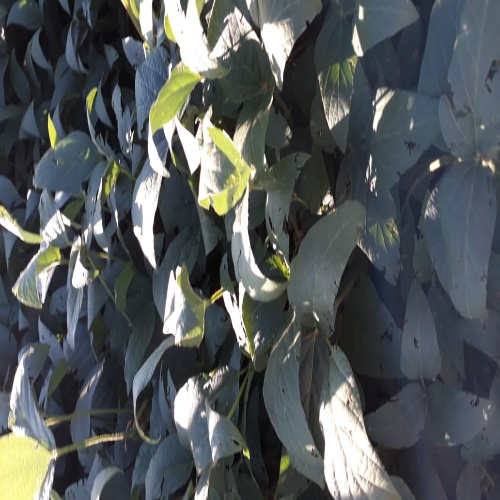
Label: Diabrotica_speciosa